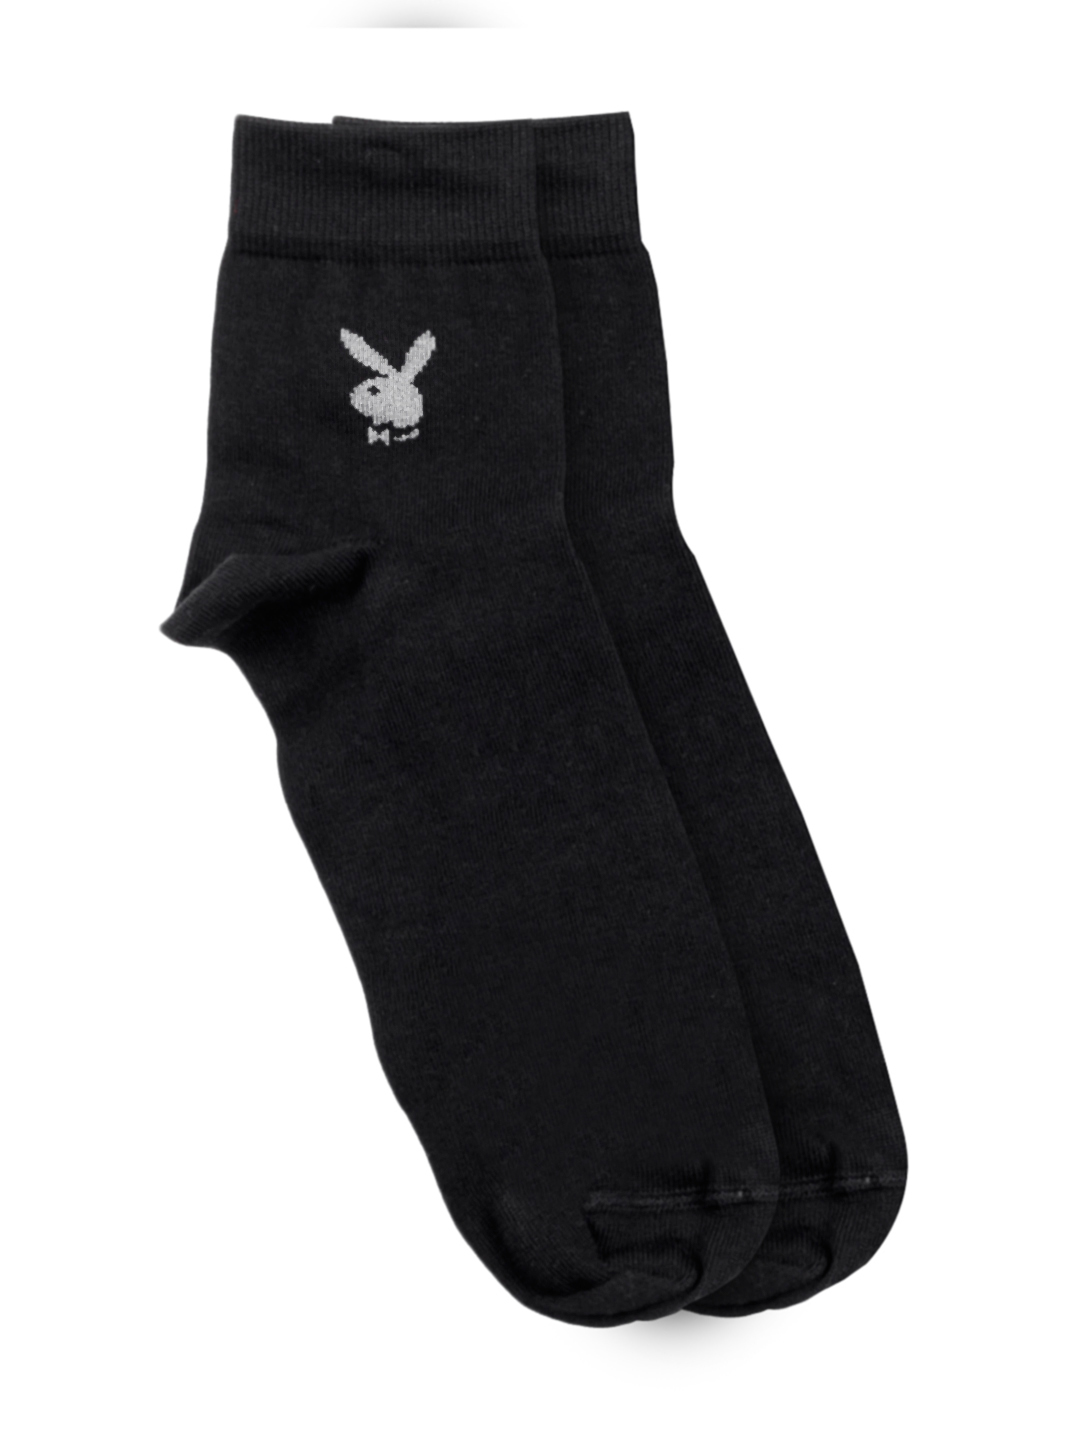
Playboy Men Black Socks
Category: Accessories / Socks / Socks
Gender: Men
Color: Black
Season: Summer 2016
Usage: Formal